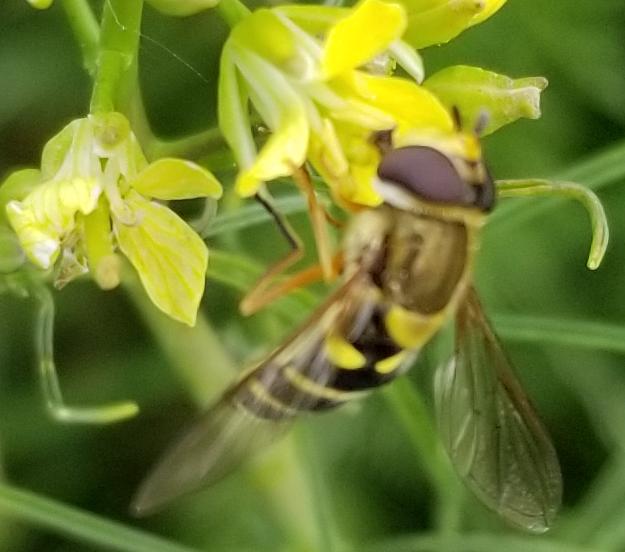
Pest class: predators